118 118 (UK)

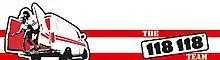
The 118 118 Team: A parody of The A-Team

In February 2006 a new advertising campaign was launched in which the runners appeared in advertisements in the style of the television show The A-Team, using the A-Team theme tune with the number 118 sung over the music. Various routes followed, and then in early 2009 Ray Parker Junior appeared alongside the droopy moustache men singing a 118 specific version of the Ghostbusters theme tune, at one point featuring the 118 men in place of the Stay Puft Marshmallow Man from the film. In late 2009, the runners were animated, specifically promoting food and drink establishments available for booking via 118 118. This service has since been discontinued, and in 2010 this campaign was dropped in favour of comedic scenarios. In 2013 the advertising shows an army of 118 118 runners, to illustrate that the service provides the numbers of many businesses.